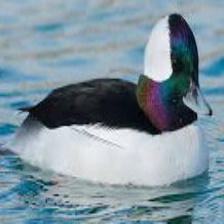
Species: BUFFLEHEAD
Scientific name: BUCEPHALA ALBEOLA
ImageNet parent category: drake